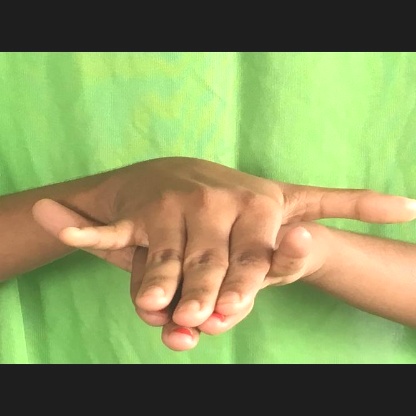
Mudra: Varaha